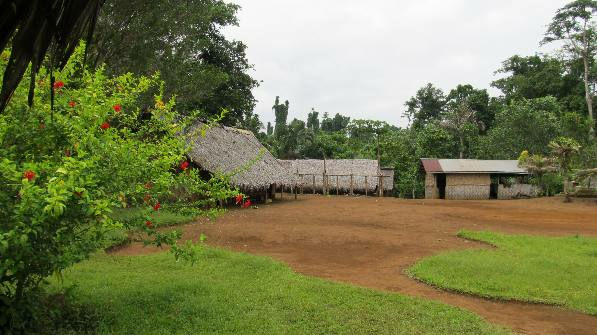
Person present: No